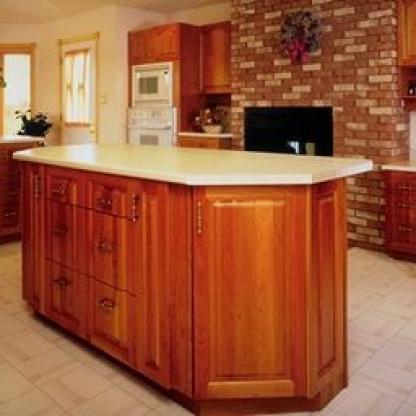
Scene: Indoor